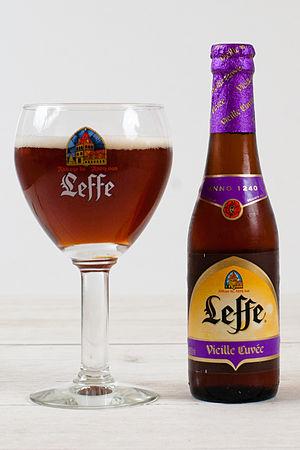
Leffe - vieille cuvée
La Leffe ou Abbaye de Leffe est une bière belge d'Abbaye reconnue, créée en 1240 par les chanoines de l'ordre de Prémontré de l'abbaye Notre-Dame de Leffe et produite par la brasserie Artois à Louvain.